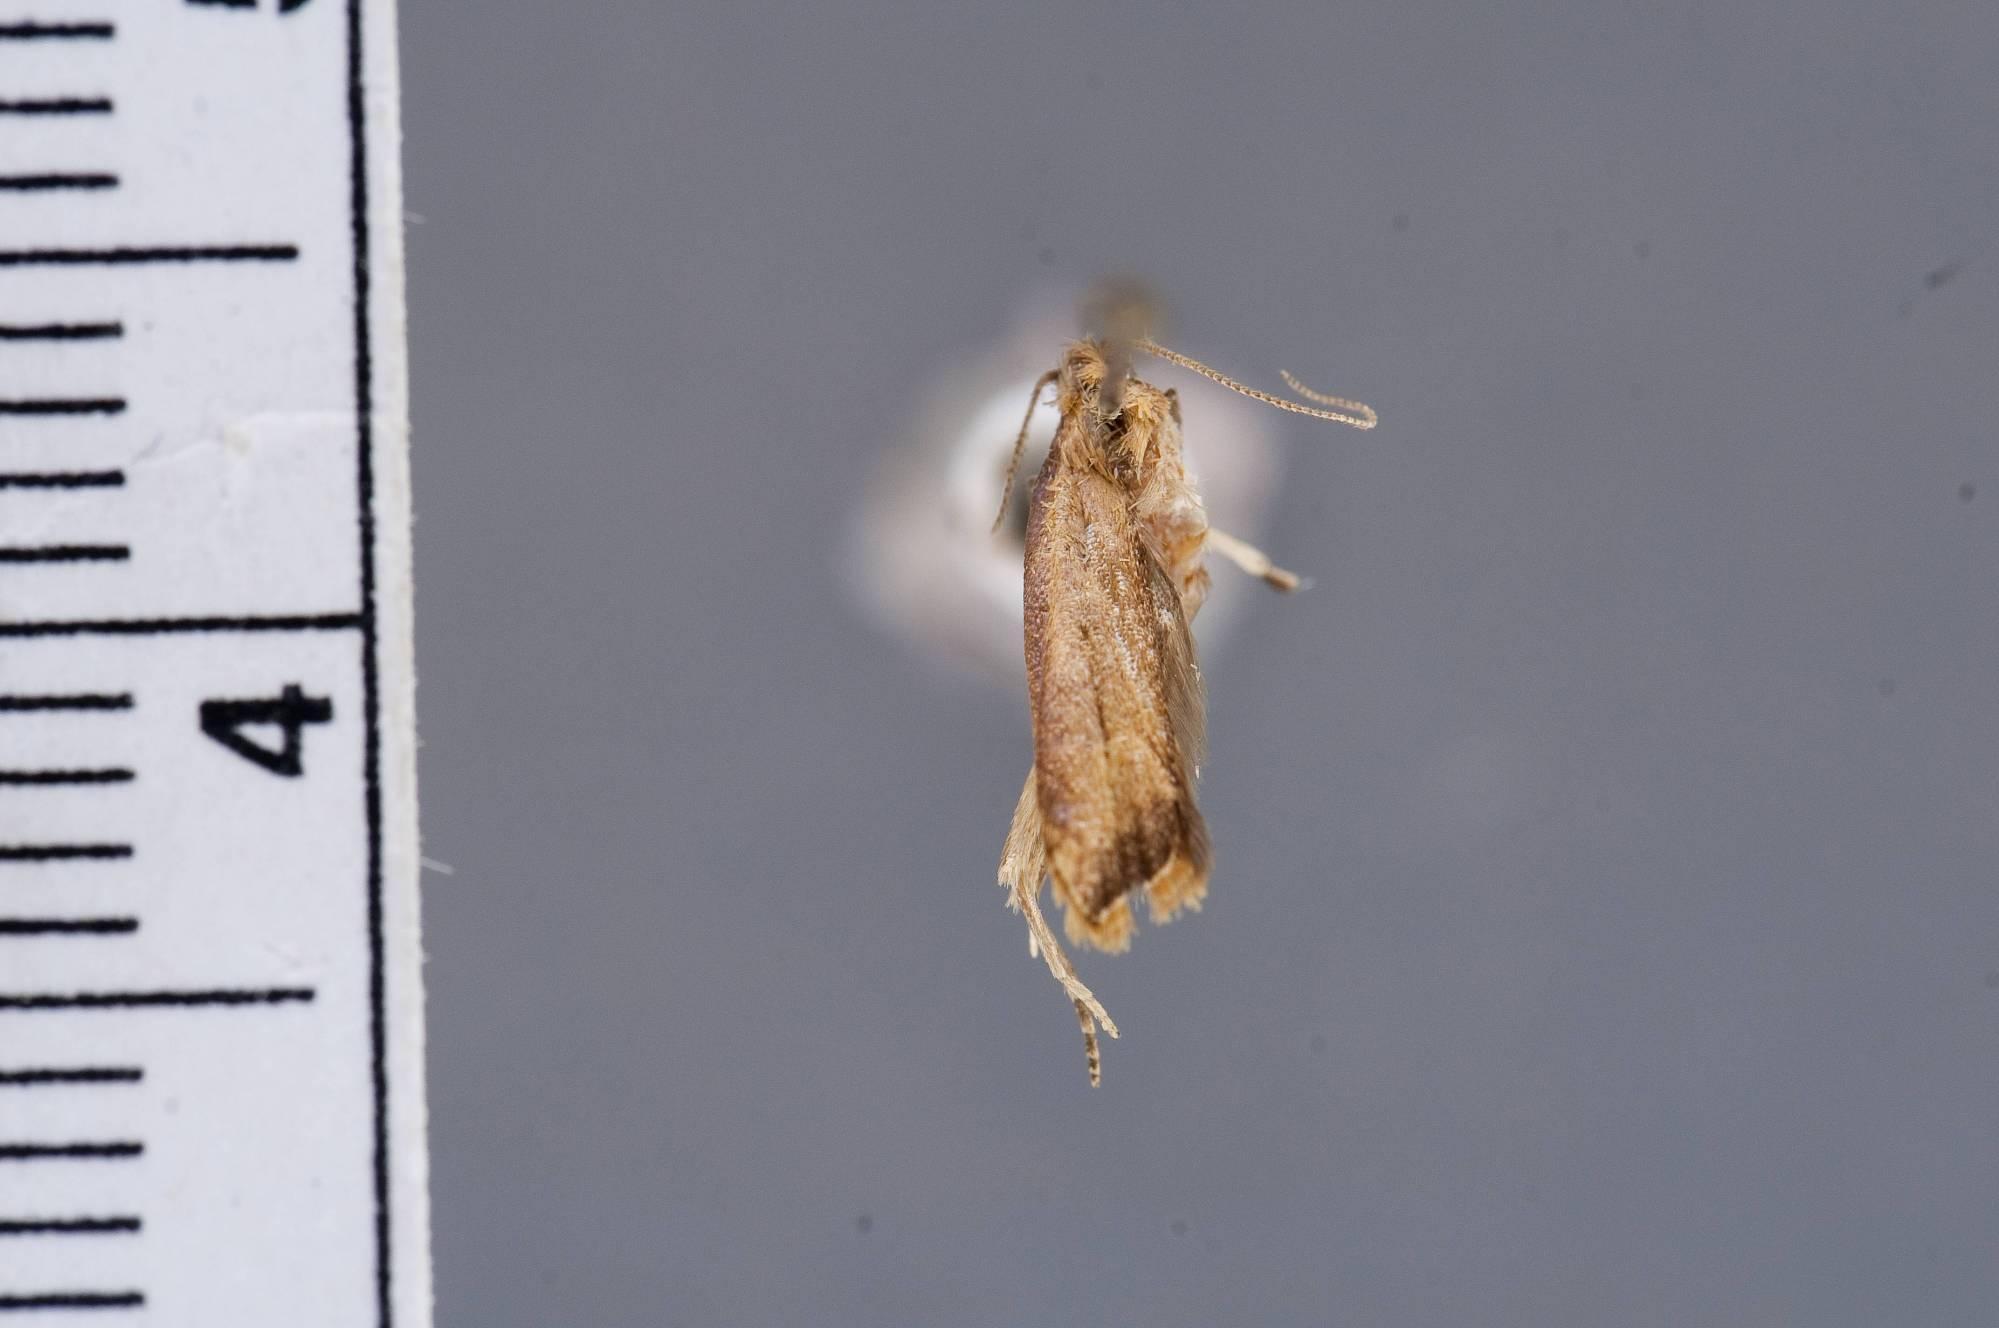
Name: Trichotaphe iothalles
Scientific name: Trichotaphe iothalles Forbes, 1939
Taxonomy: Animalia, Arthropoda, Insecta, Lepidoptera, Glossata, Gelechiidae, Dichomerinae
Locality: New Brunswick, Middlesex, New Jersey, United States
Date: Aug 1932